Don Baldwin

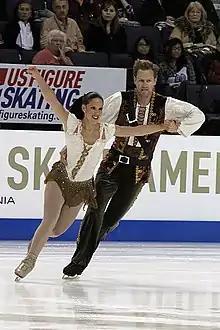
Baldwin with Vise in 2011

Don Baldwin (born November 15, 1977) is an American former competitive pair skater. With Tiffany Vise, he is the 2010 Ice Challenge silver medalist and 2012 U.S. International Figure Skating Classic bronze medalist. They were a mirror pair team, with Baldwin spinning counter-clockwise and Vise spinning clockwise.